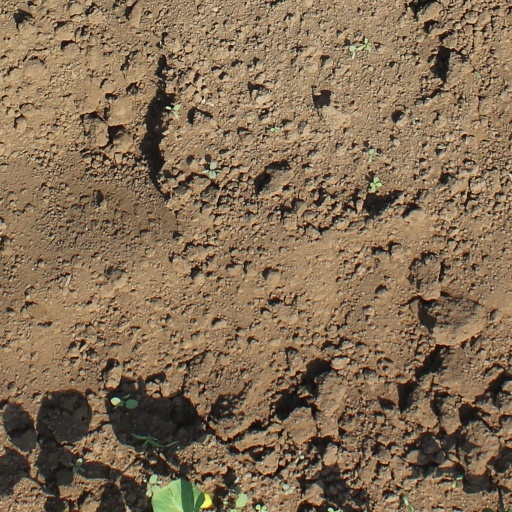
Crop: soybean